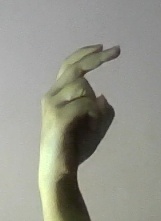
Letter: zay